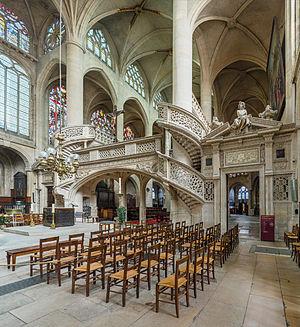
L'église Saint-Étienne-du-Mont est une église située sur la montagne Sainte-Geneviève, dans le 5ᵉ arrondissement de Paris, à proximité du lycée Henri-IV et du Panthéon.